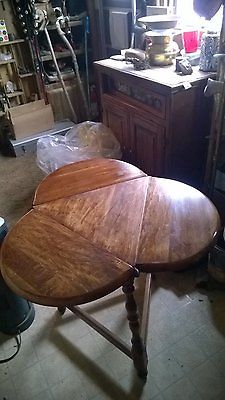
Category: table